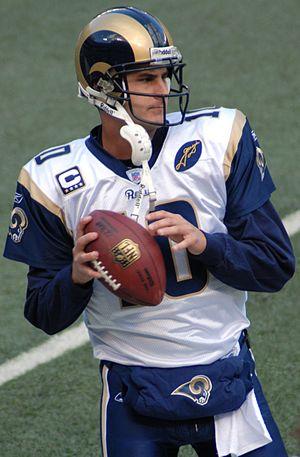
Marc Bulger, né le 5 avril 1977 à Pittsburgh, est un joueur américain de football américain aujourd'hui retraité, qui évoluait au poste de quarterback.